Maryland

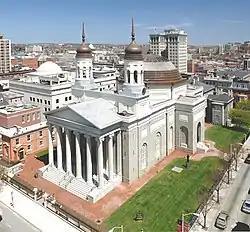
Baltimore Basilica, the first Catholic cathedral built in the U.S.

Most of the population of Maryland lives in the central region of the state, in the Baltimore metropolitan area and Washington metropolitan area, both of which are part of the Baltimore–Washington metropolitan area. The majority of Maryland's population is concentrated in the cities and suburbs surrounding Washington, D.C., and in and around Baltimore, Maryland's most populous city. Historically, these and many other Maryland cities developed along the Fall Line, the line along which rivers, brooks, and streams are interrupted by rapids and waterfalls. Maryland's capital city, Annapolis, is one exception to this pattern since it lies along the banks of the Severn River, close to where it empties into the Chesapeake Bay.